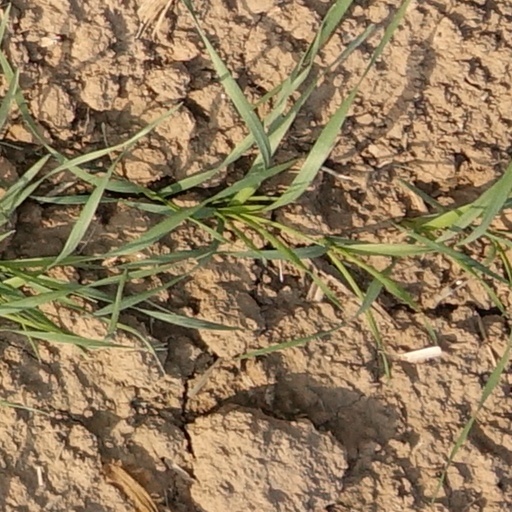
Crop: wheat